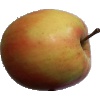
Label: Apple Pink Lady 1